Ahmed Boukhari

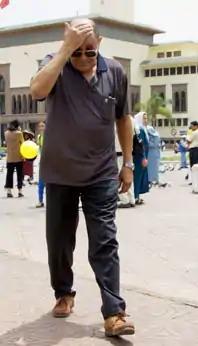
Boukhari pictured in Casablanca in 2004

Ahmed al-Boukhari (1938 – 16 February 2025) was a Moroccan agent of Cab-1, the political cell of the DST (the Moroccan internal secret service). He claimed to have taken part in the operation that masterminded the abduction and murder of Mehdi Ben Barka, and was as such one of the last surviving possible witnesses in the Benbarka Affair.